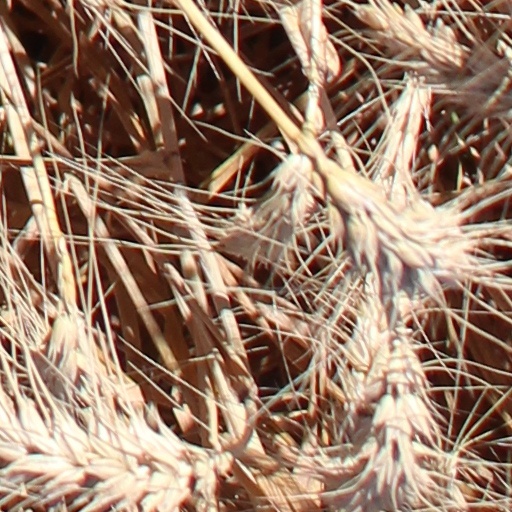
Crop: wheat